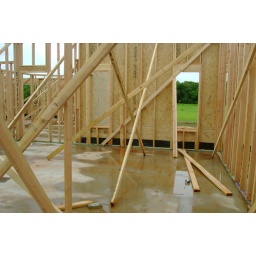
standing in front door, looking out living room window at fireplace